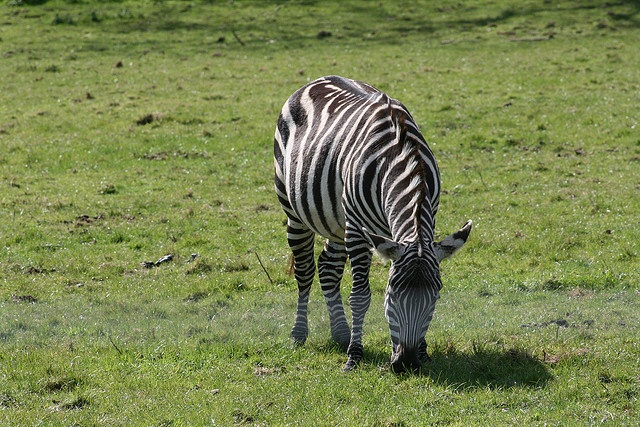
A zebra standing on top of a lush green field.
A single zebra that is grazing on some grass.
A single zebra standing in a grass field.
A zebra eating grass in a green field
A lone zebra grazes on grass in a pasture.